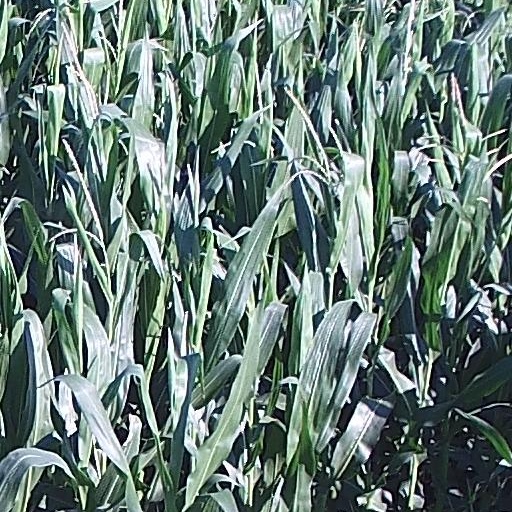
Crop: maize; corn